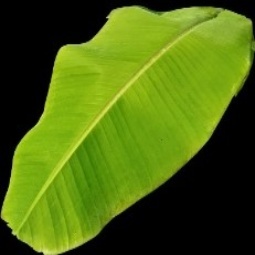
Label: Sulphur